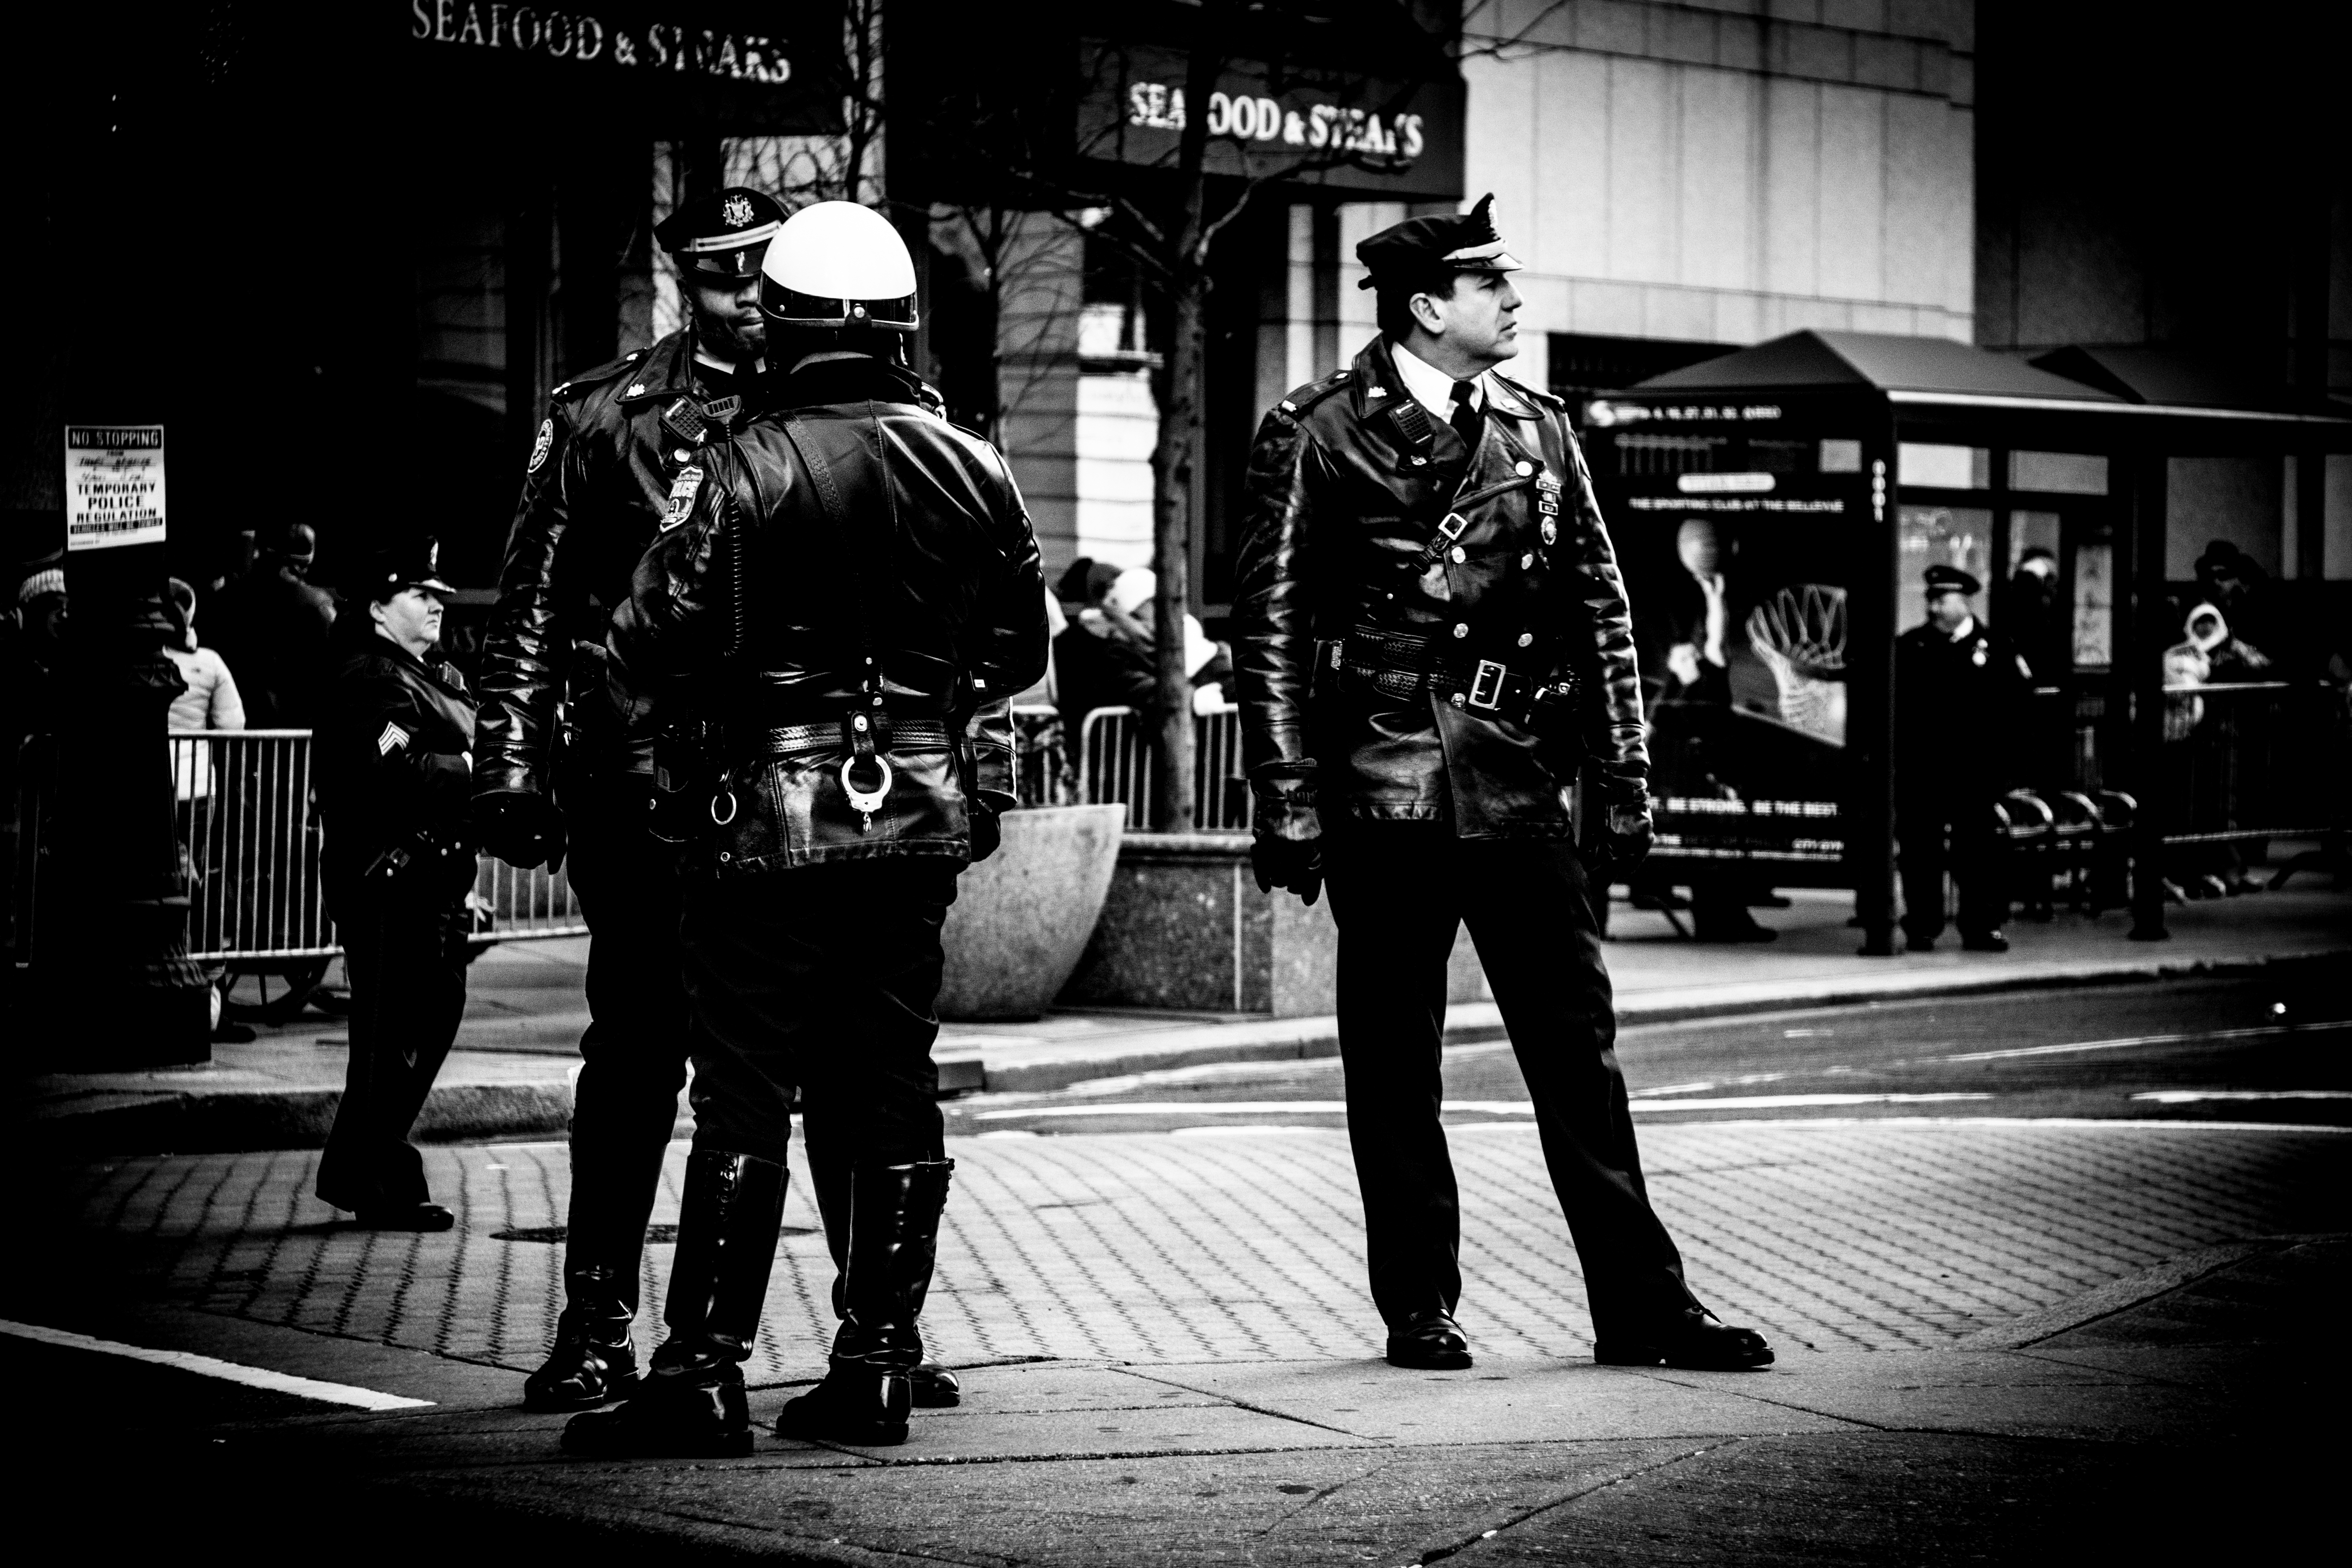
black and white, group, road, white, street, photography, photo, usa, darkness, black, monochrome, blackandwhite, infrastructure, photograph, pennsylvania, snapshot, police, philadelphia, rodrigoparedes, eeuu, phila, monochrome photography, film noir